Scrubs (TV series)

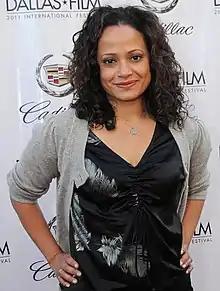
Judy Reyes was nominated for four ALMA Awards, winning two.

"Scrubs" received 17 Emmy nominations, in categories such as casting, cinematography, directing, editing, and writing, winning only two. Its fourth season earned the series its first nomination for Outstanding Comedy Series. Zach Braff was also nominated that year for Outstanding Lead Actor in a Comedy Series. The series was nominated again the following year for Outstanding Comedy Series, and won its first Emmy, for Outstanding Picture Editing for a Multi-Camera Comedy Series, for "My Life in Four Cameras" . At the 59th Primetime Emmy Awards, the episode "My Musical" was nominated for five awards in four categories: Outstanding Directing for a Comedy Series (Will Mackenzie), Outstanding Music Direction (Jan Stevens) and Outstanding Original Music and Lyrics ("Everything Comes Down to Poo" and "Guy Love"); and won its second Emmy (co-winner with "Entourage"), for Outstanding Sound Mixing for a Comedy or Drama Series (Half-Hour) And Animation (Joe Foglia, Peter J. Nusbaum, and John W. Cook II).